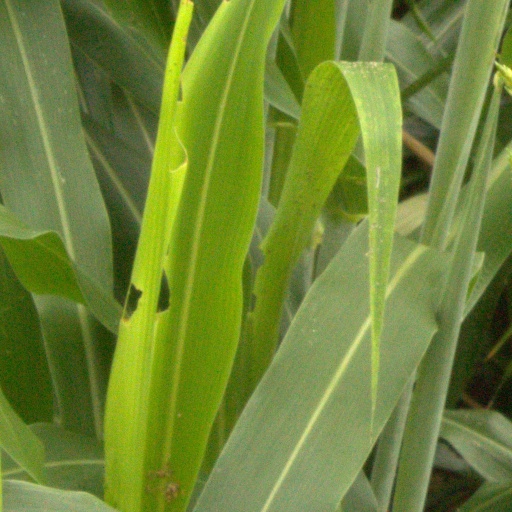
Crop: sorghum